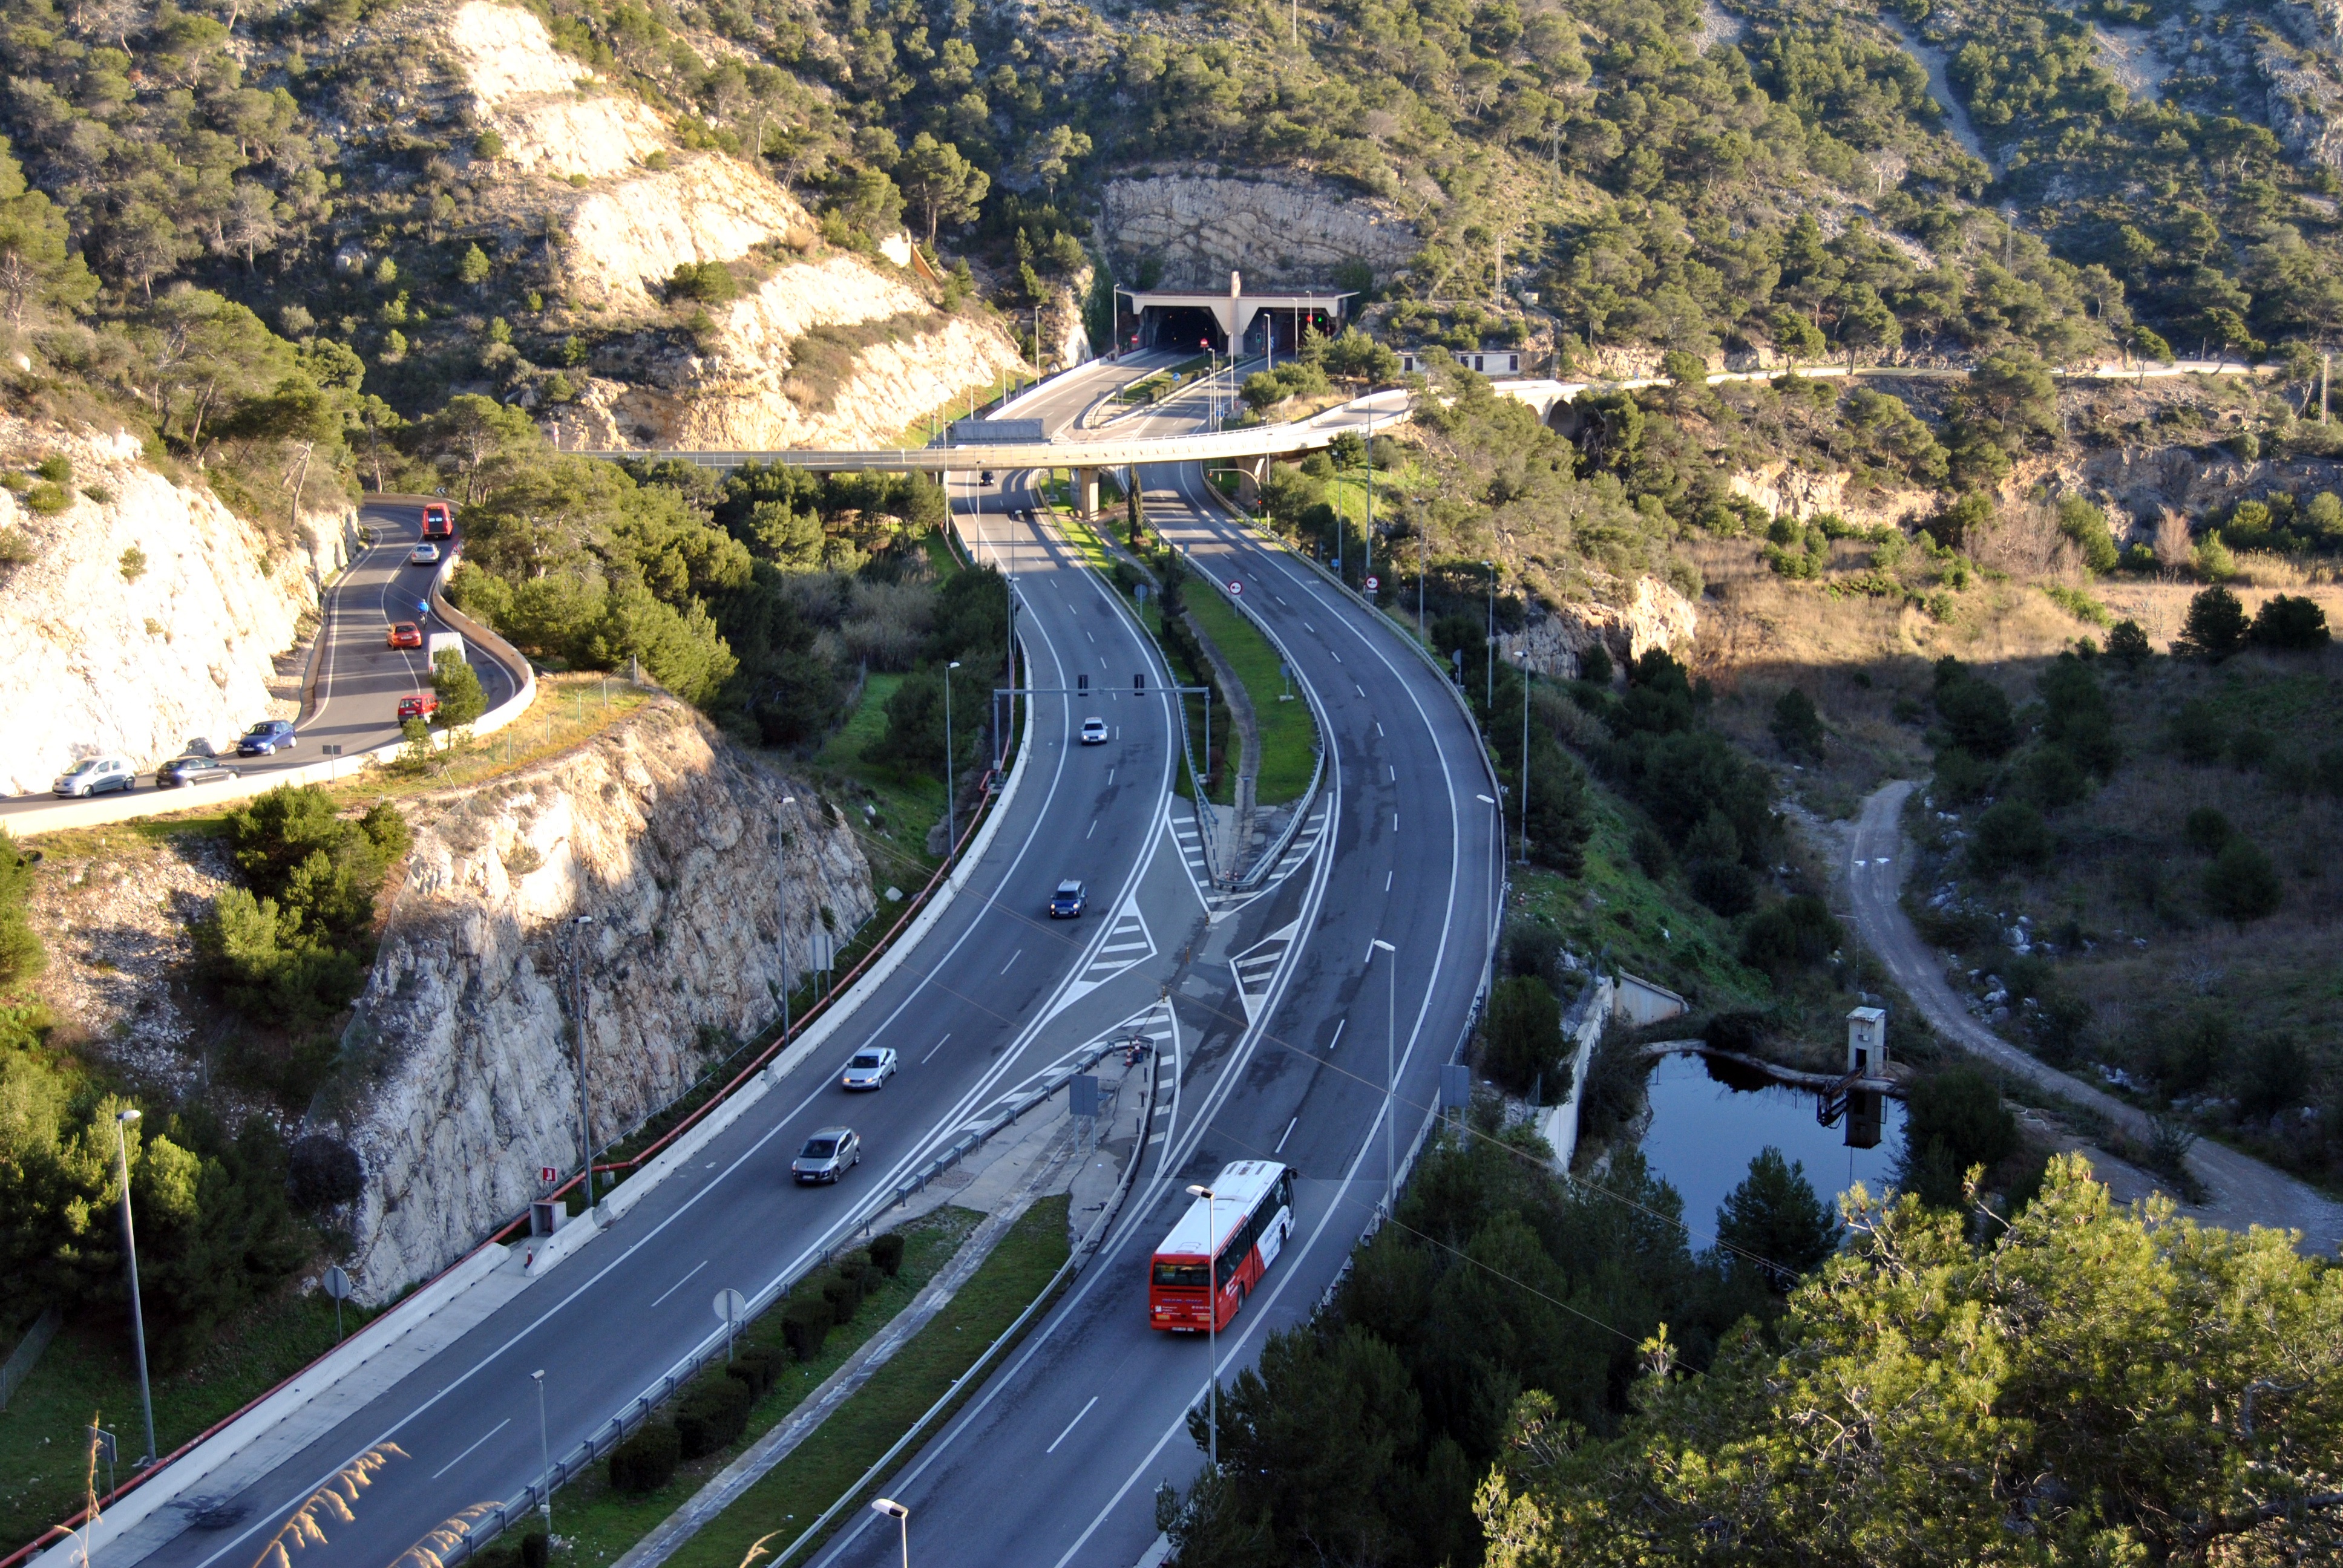
track, road, bridge, traffic, car, highway, overpass, travel, transport, truck, curve, lane, waterway, infrastructure, circular, viaduct, lead, aerial photography, mountain pass, rolling stock, controlled access highway